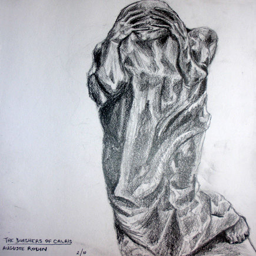
pencil drawing of one of the figures in sculpture